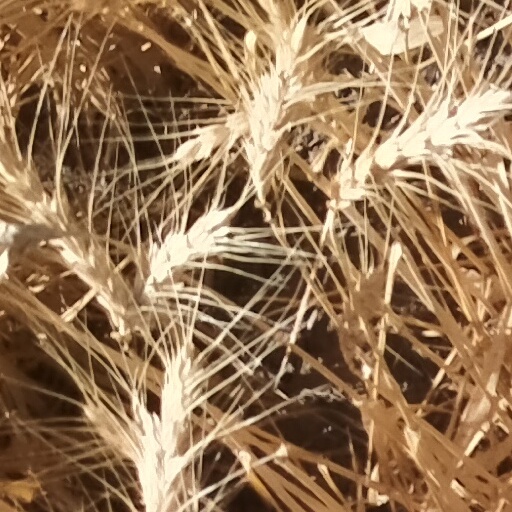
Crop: wheat